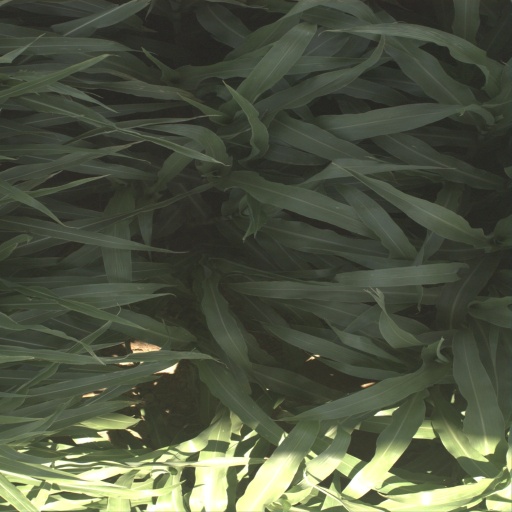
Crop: sorghum